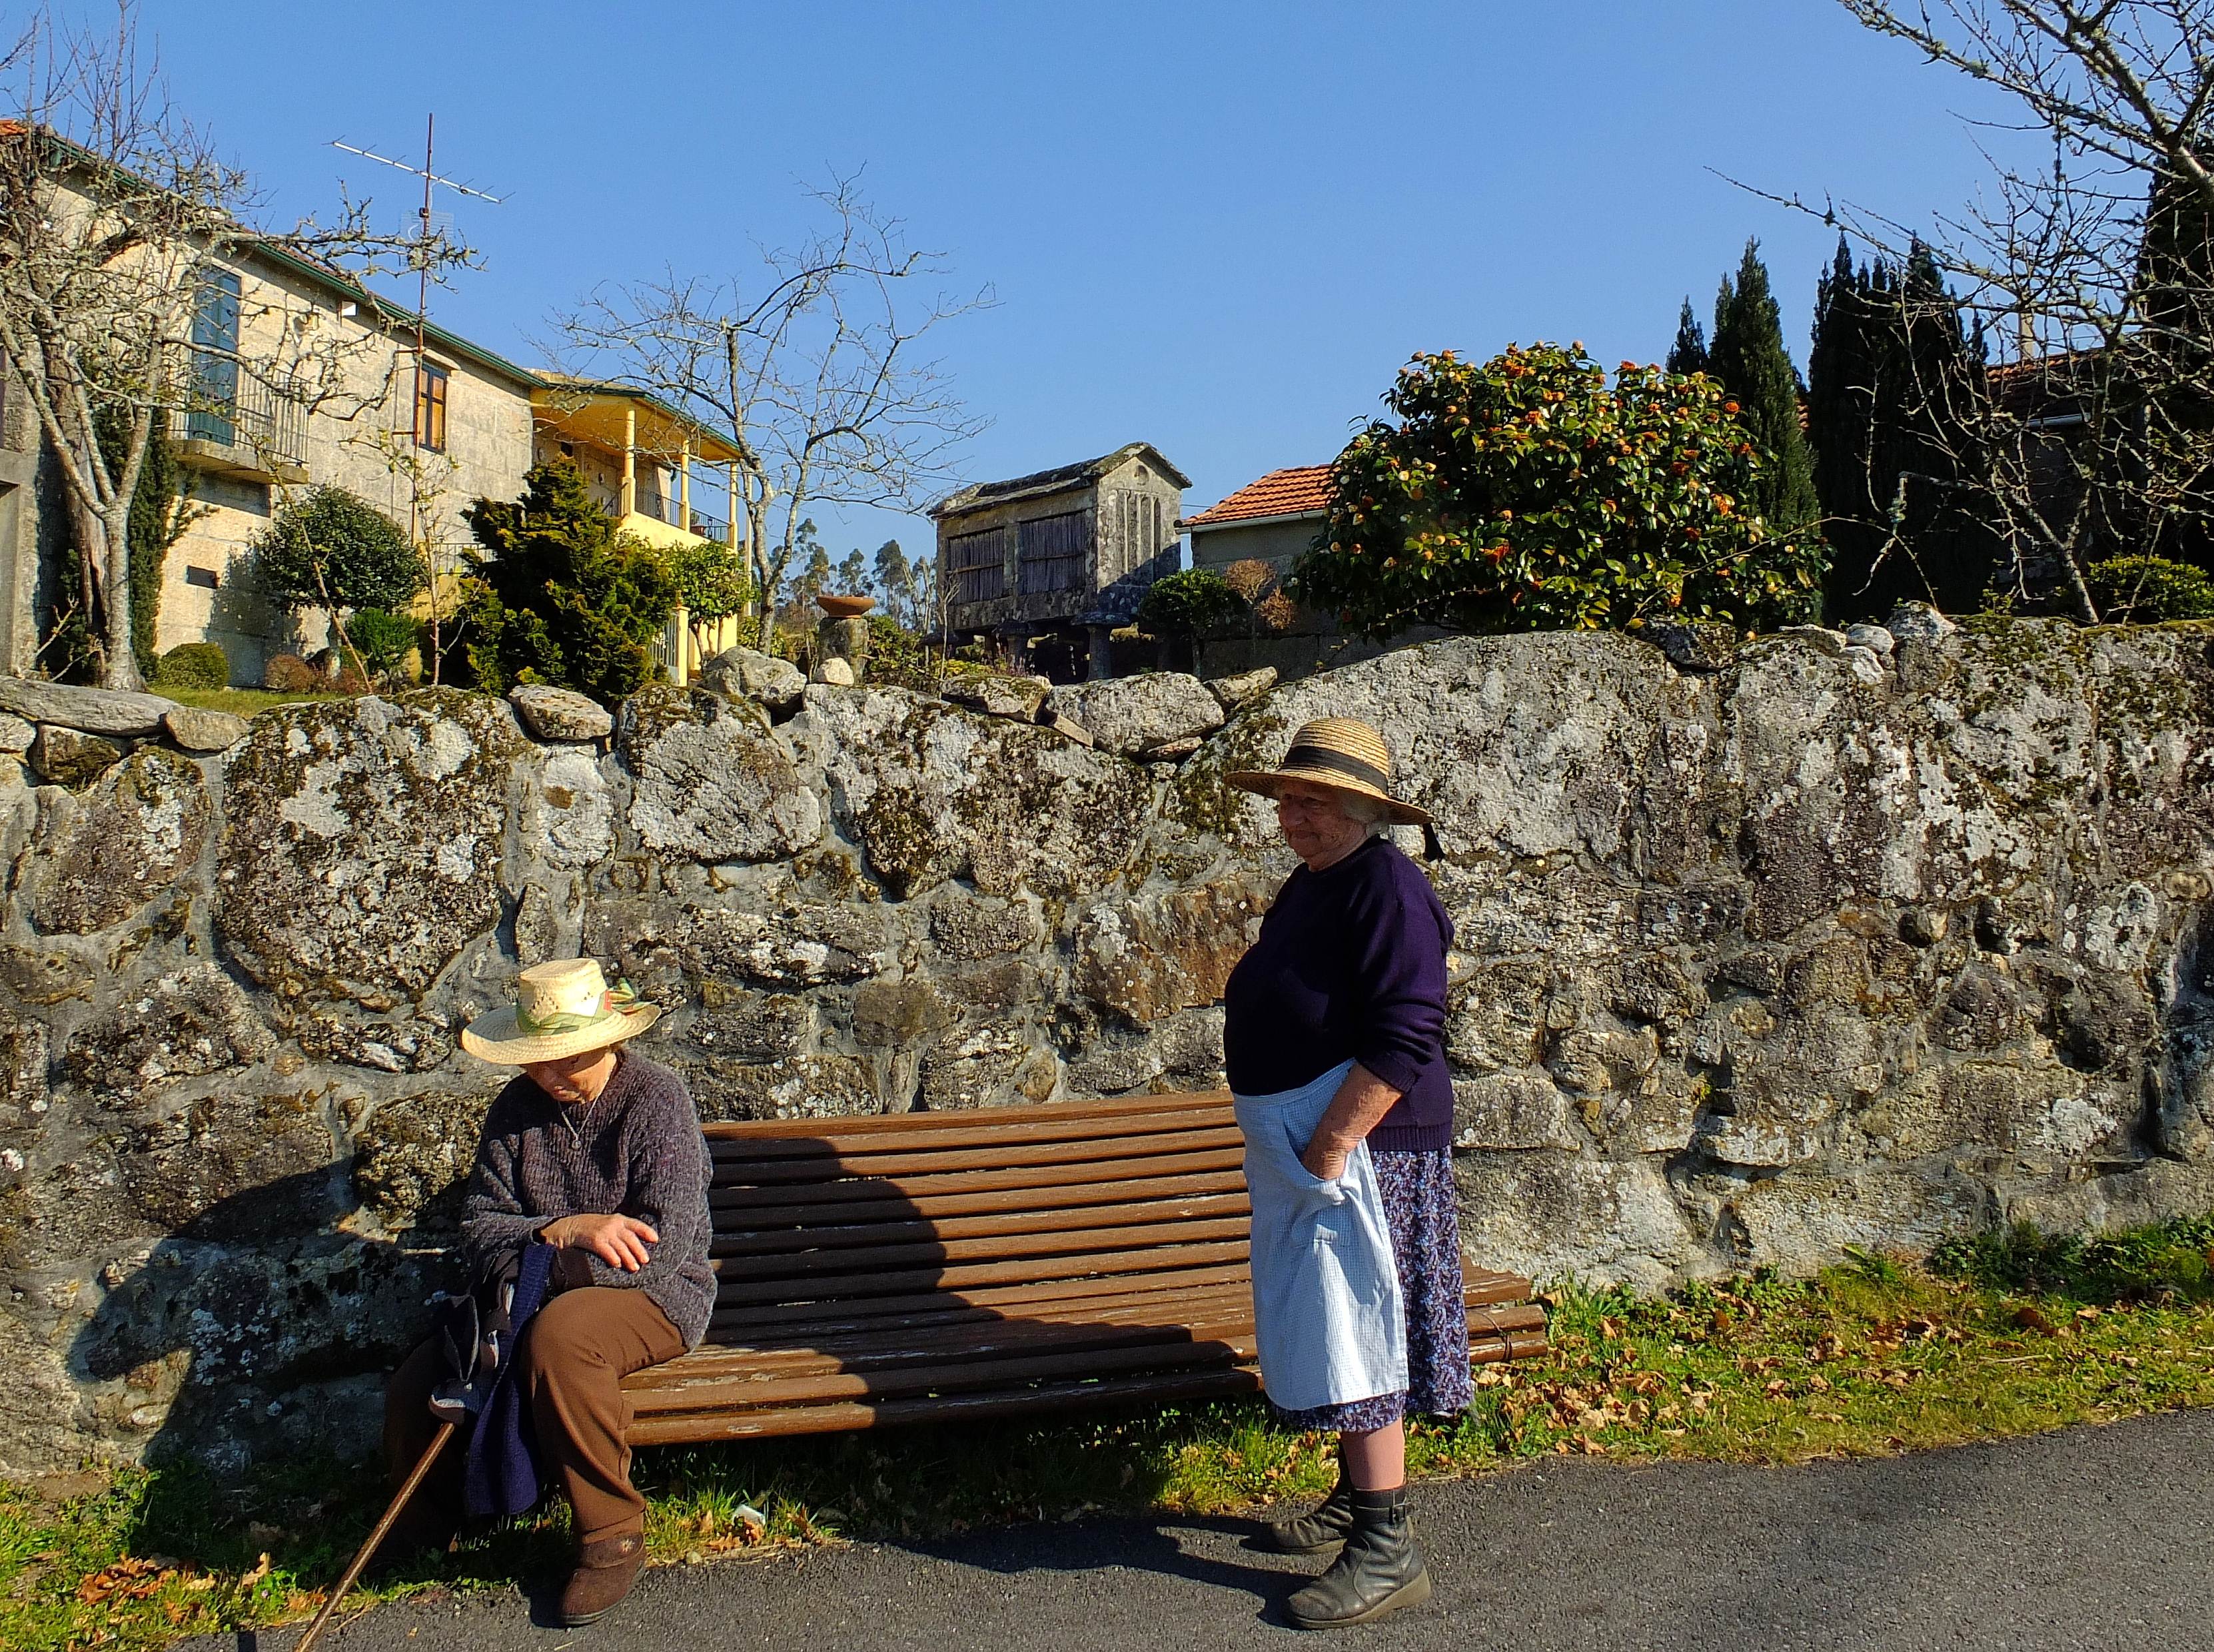
village, tourism, spain, galicia, pontevedra, espana, ggl1, gaby1, fujifilmxs1, canastros, horreos